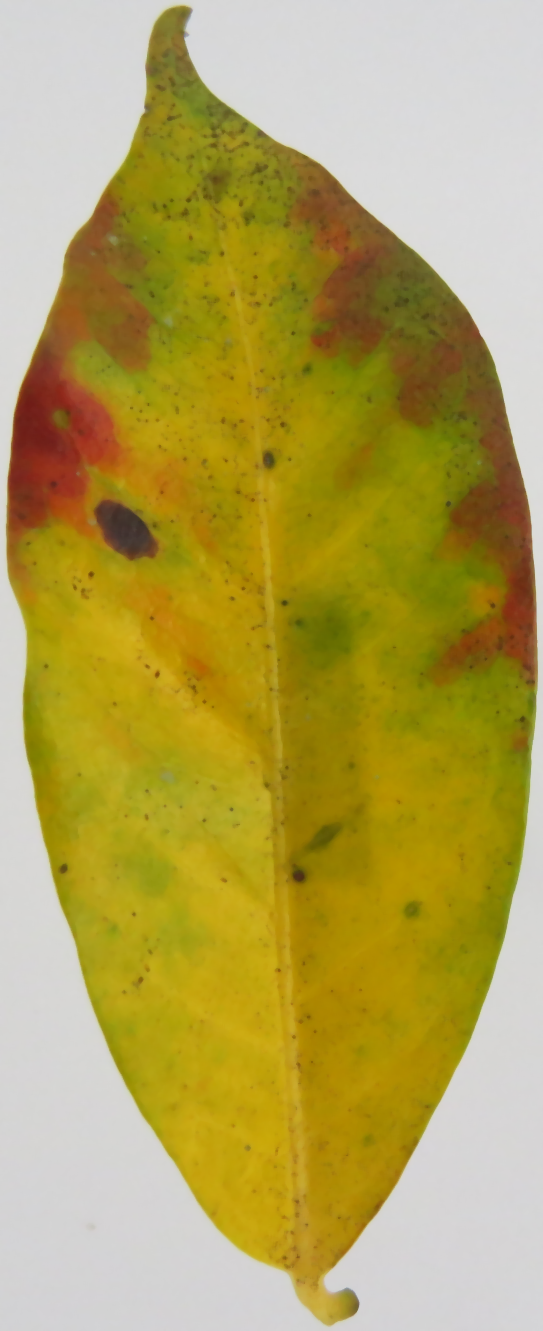
Label: phosphorus-P